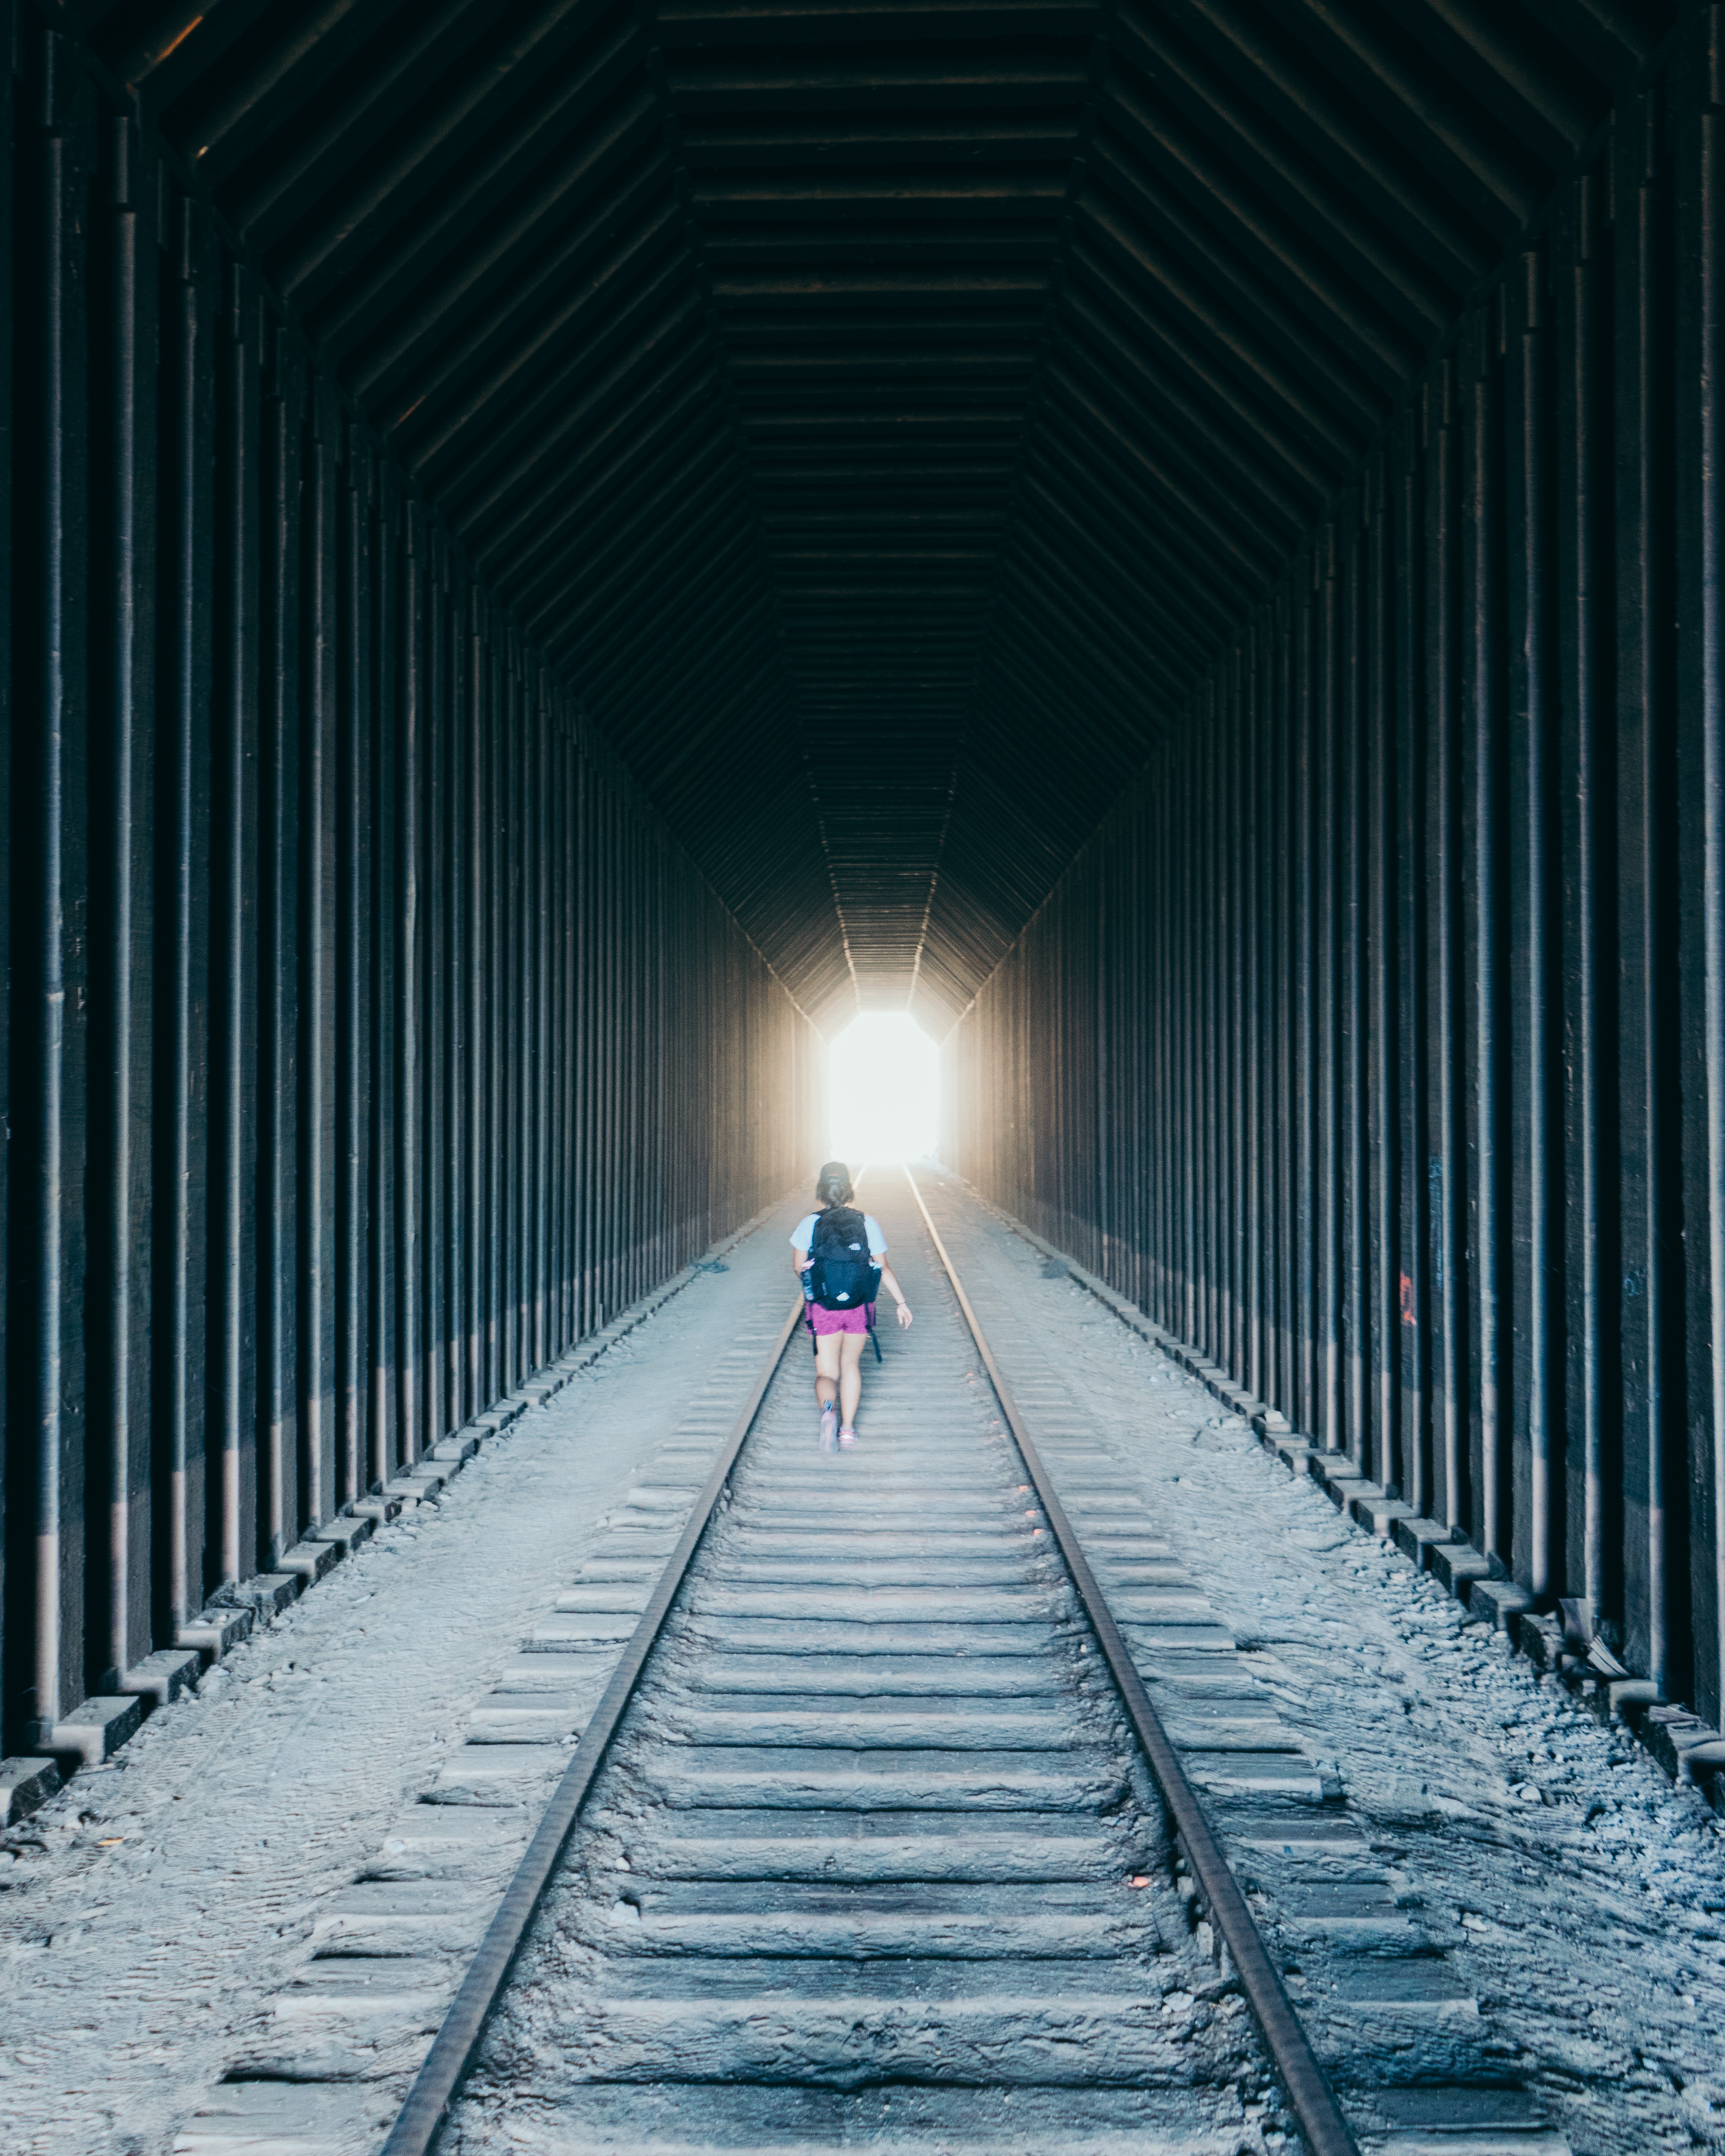
light, track, tunnel, transport, line, darkness, infrastructure, symmetry